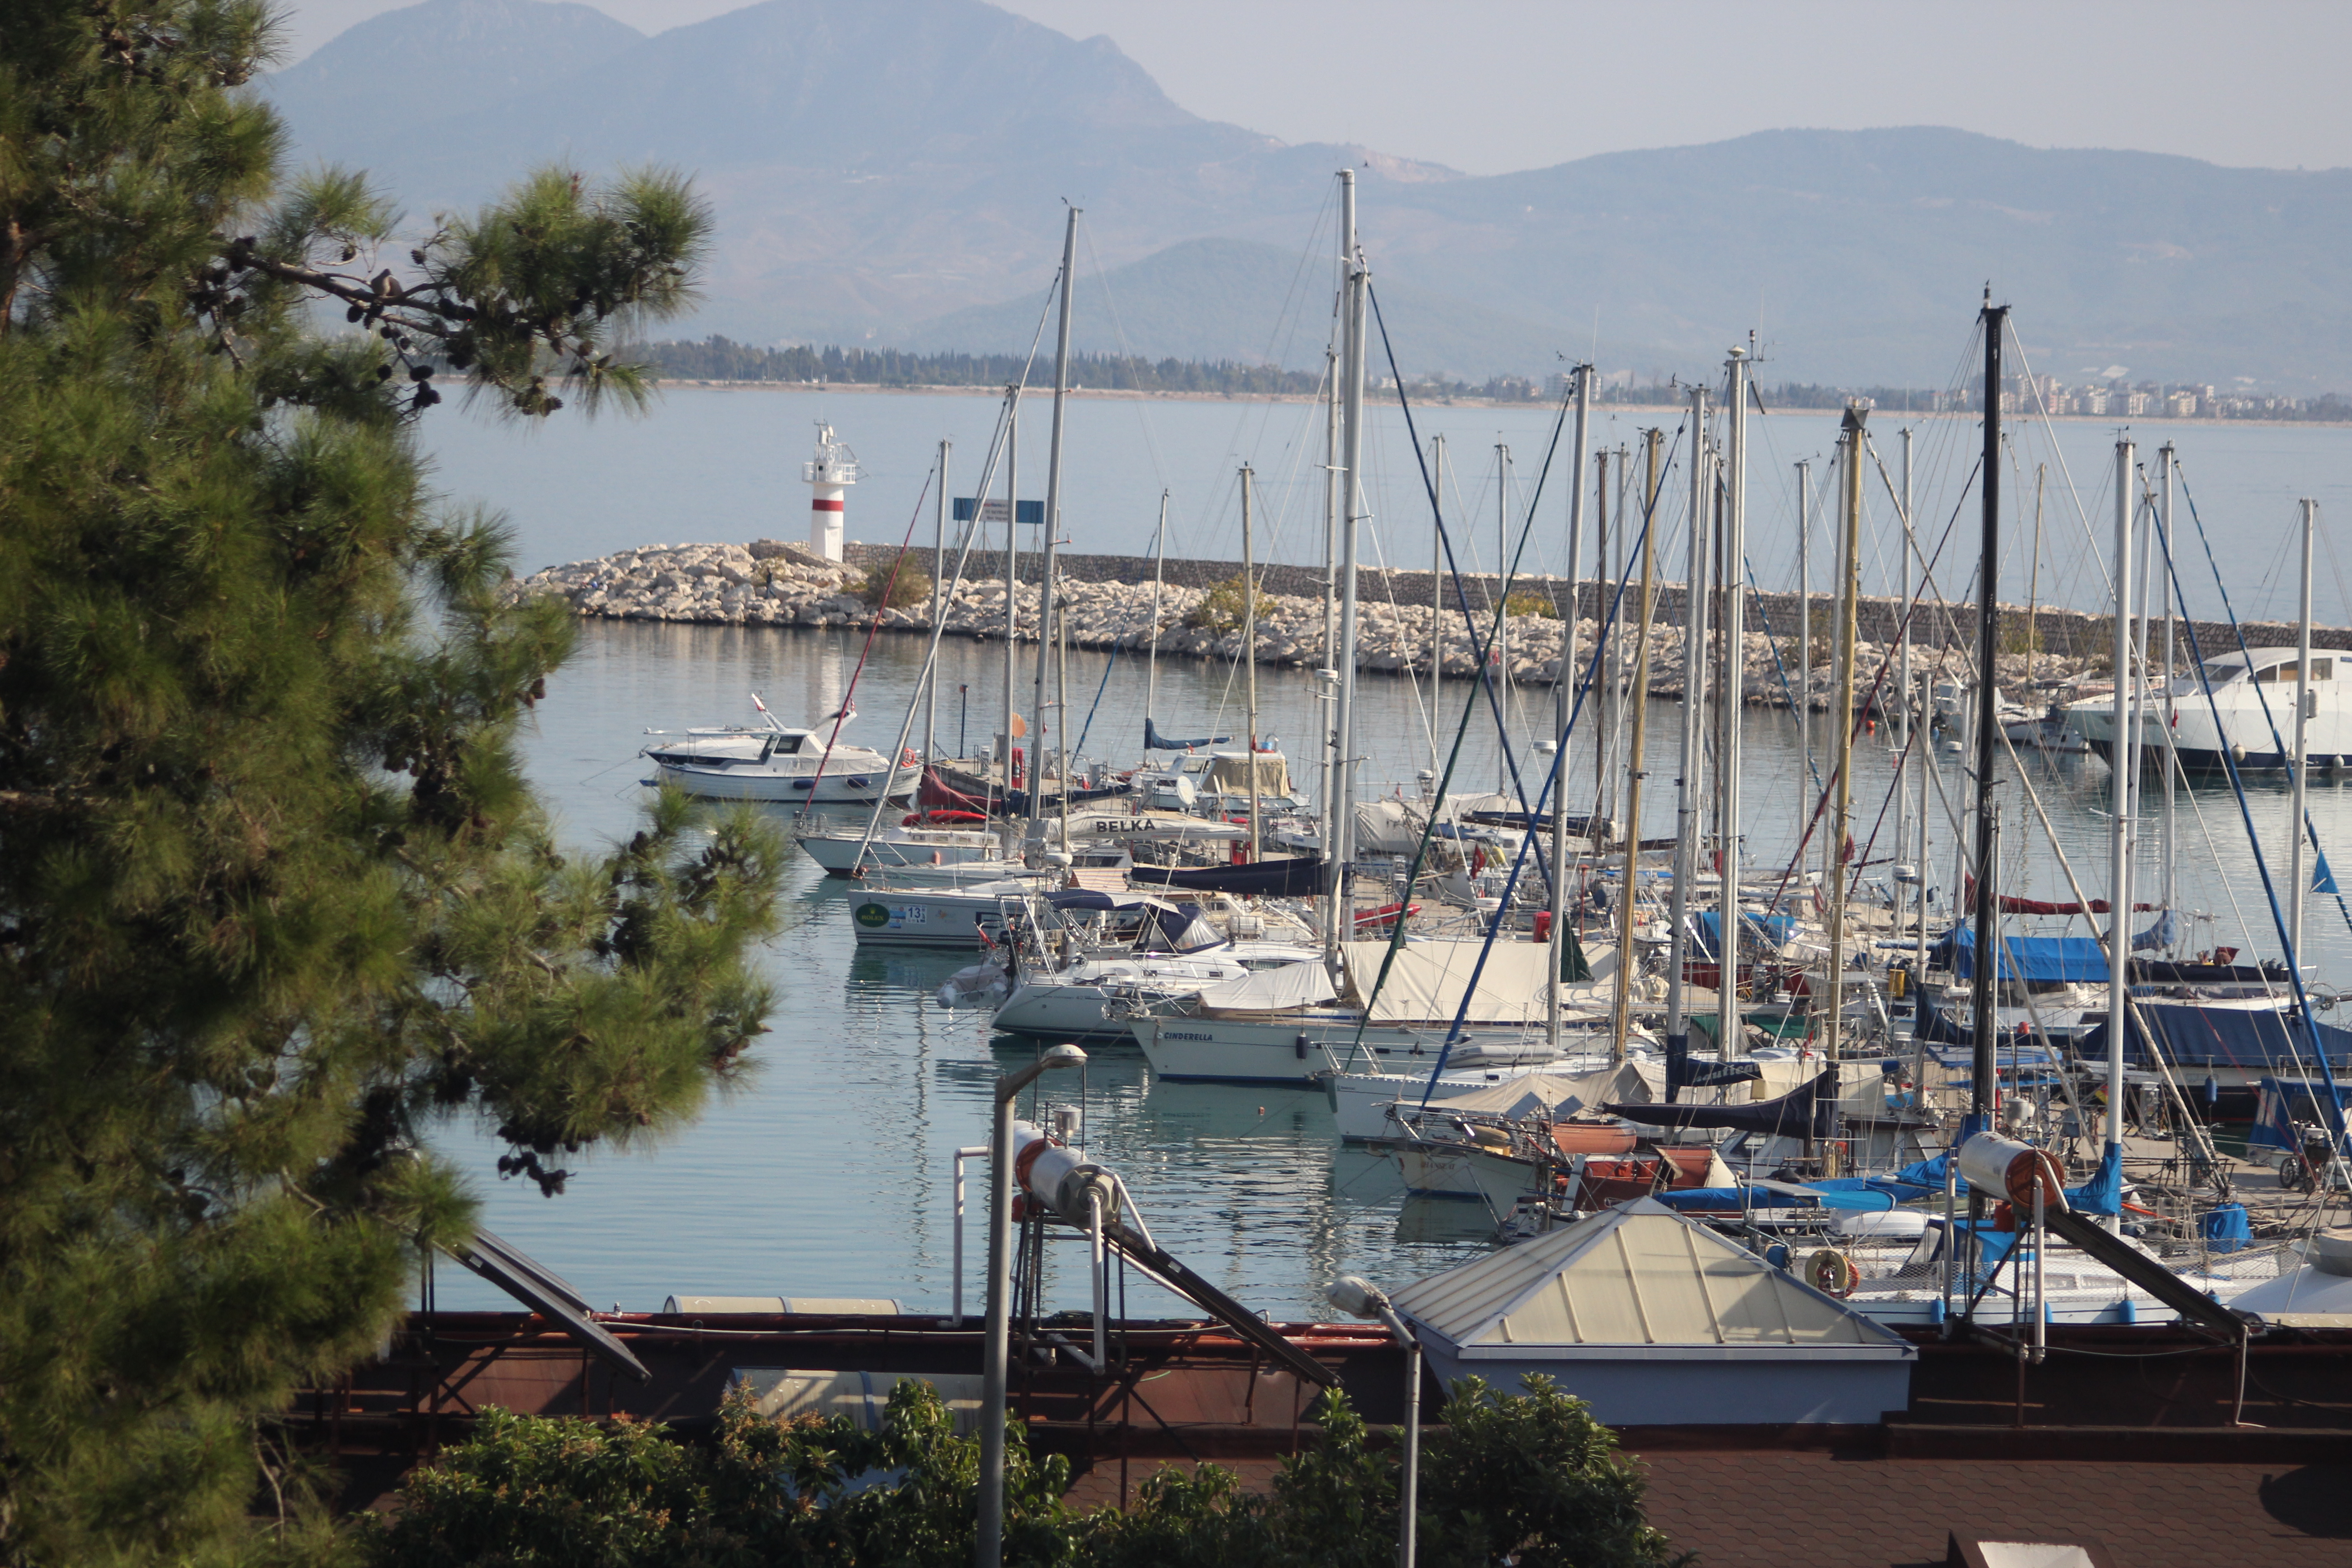
yacht, boat, coast, sea, turkey, autumn, water, sky, watercraft, plant, tree, mountain, mast, lake, boats and boating equipment and supplies, vehicle, sailboat, waterway, building, dock, ship, harbor, city, sailing, channel, water transportation, port, marina, nonbuilding structure, sail, tourism, reflection, sound, ocean, bay, lake district, boating, vacation, skiff, tall ship, inlet, houseplant, hill, reservoir, landscape, mountain range, loch, sloop, transport